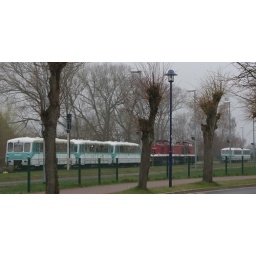
Left in a siding, replaced by the shiny new cars with their wheelchair ramps and smoked windows.